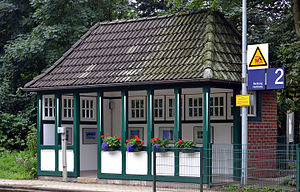
Prisdorf
Ventesal på Prisdorf Banegård
Prisdorf er en by og en kommune i det nordlige Tyskland, beliggende i Amt Pinnau under Kreis Pinneberg. Kreis Pinneberg ligger i den sydlige del af delstaten Slesvig-Holsten.